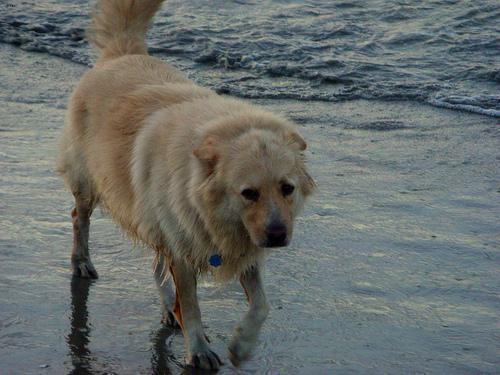
great pyrenees